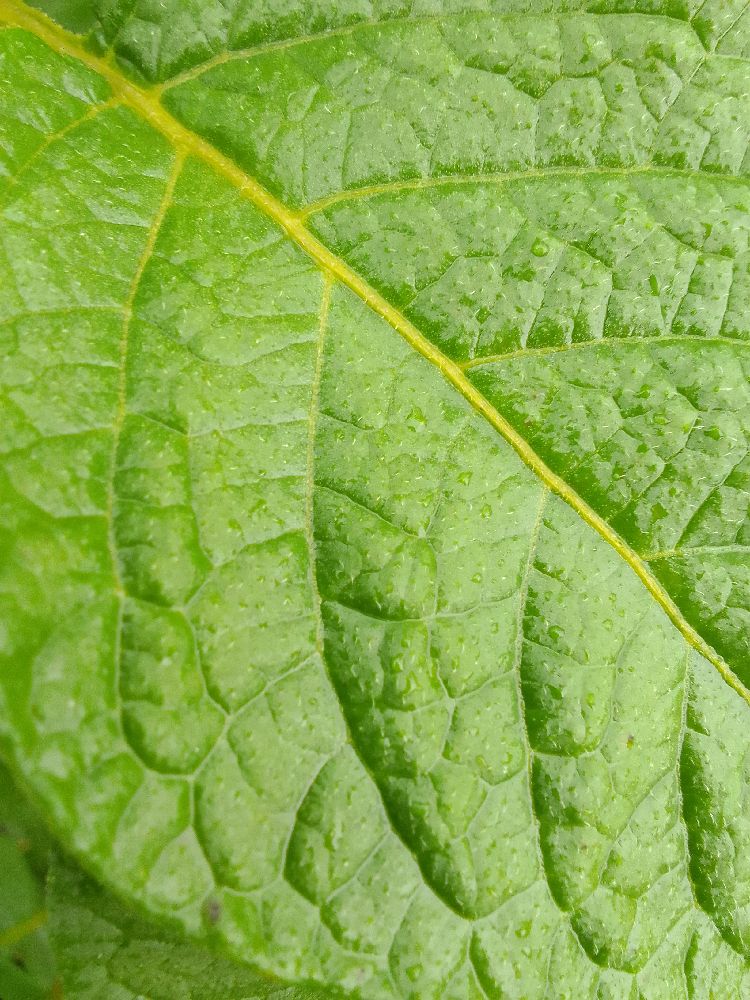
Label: Healthy